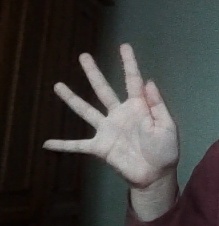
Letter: sheen